Serge Dassault

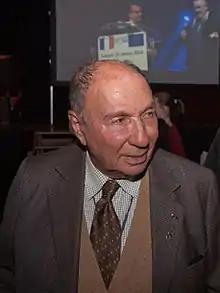
Dassault in 2016

Serge Dassault (born Serge Paul André Bloch; 4 April 1925 – 28 May 2018) was a French engineer, businessman and politician. He was the chairman and chief executive officer of Dassault Group, and a conservative politician. According to "Forbes", Dassault's net worth was estimated in 2016 at US$15 billion.